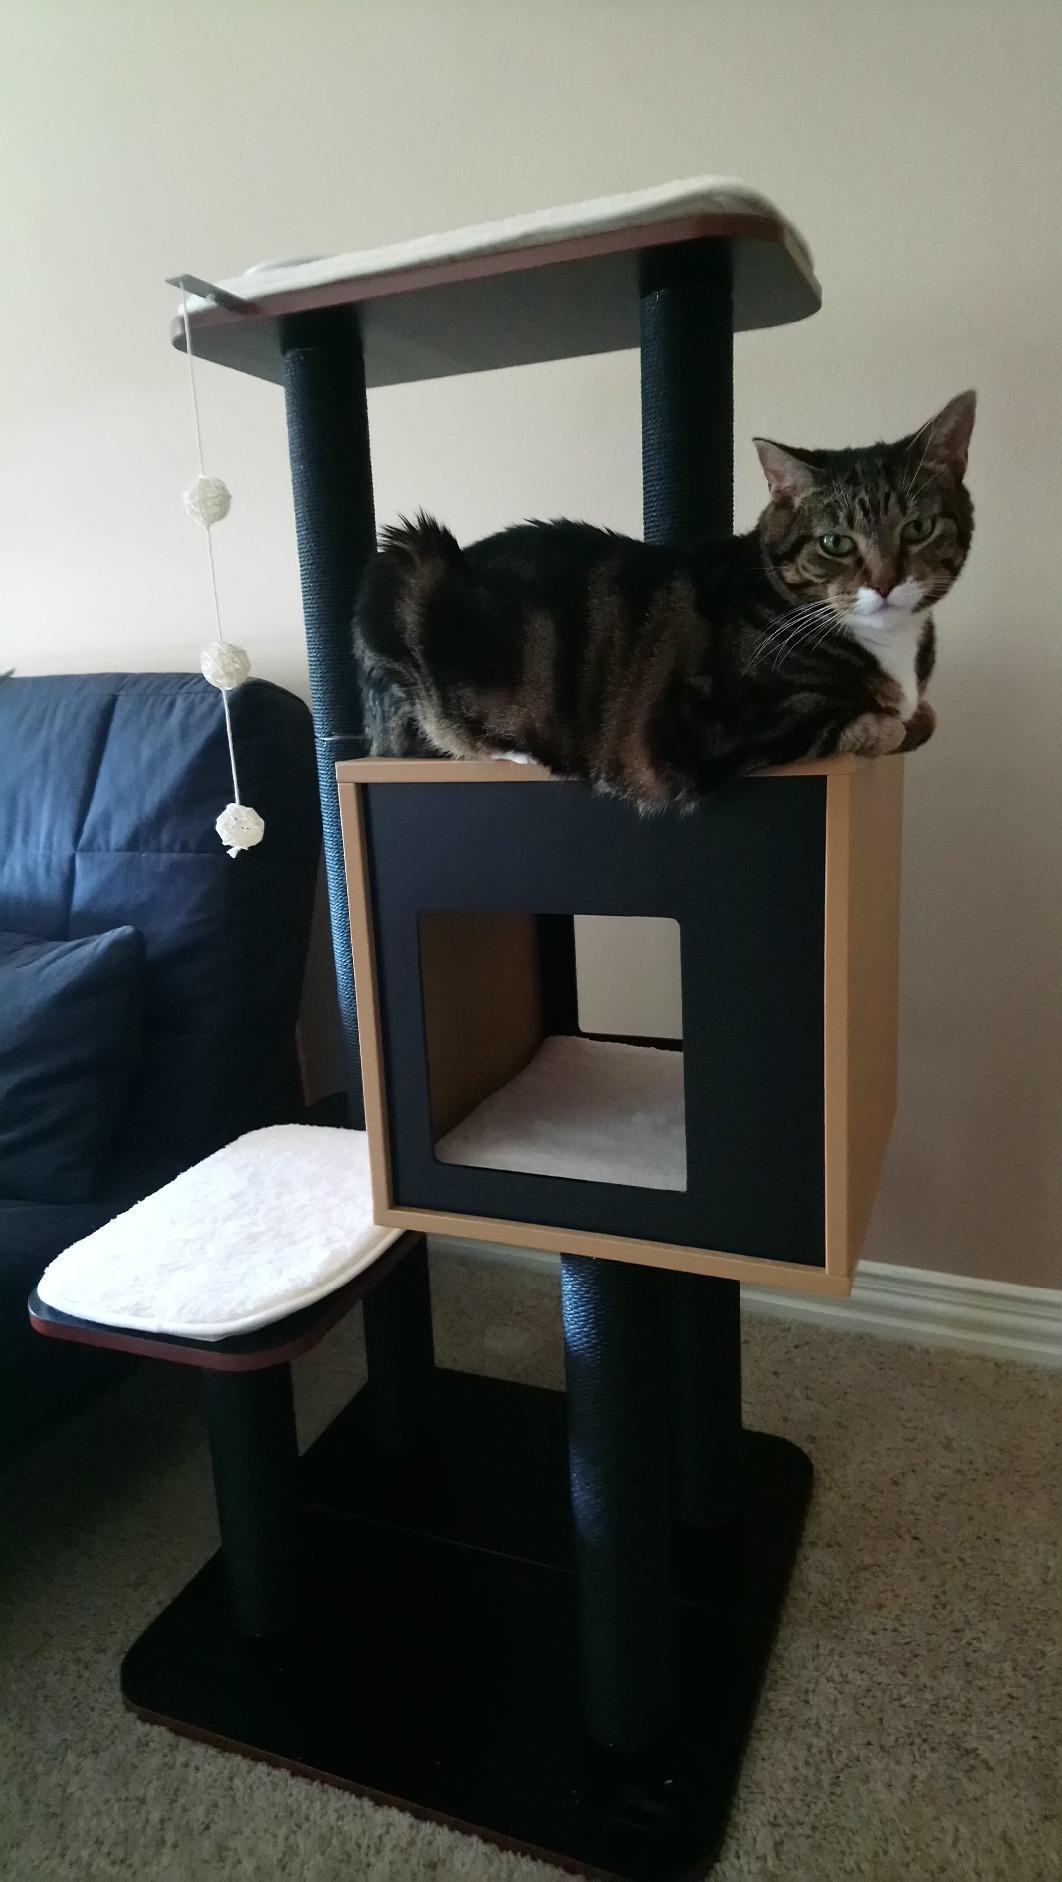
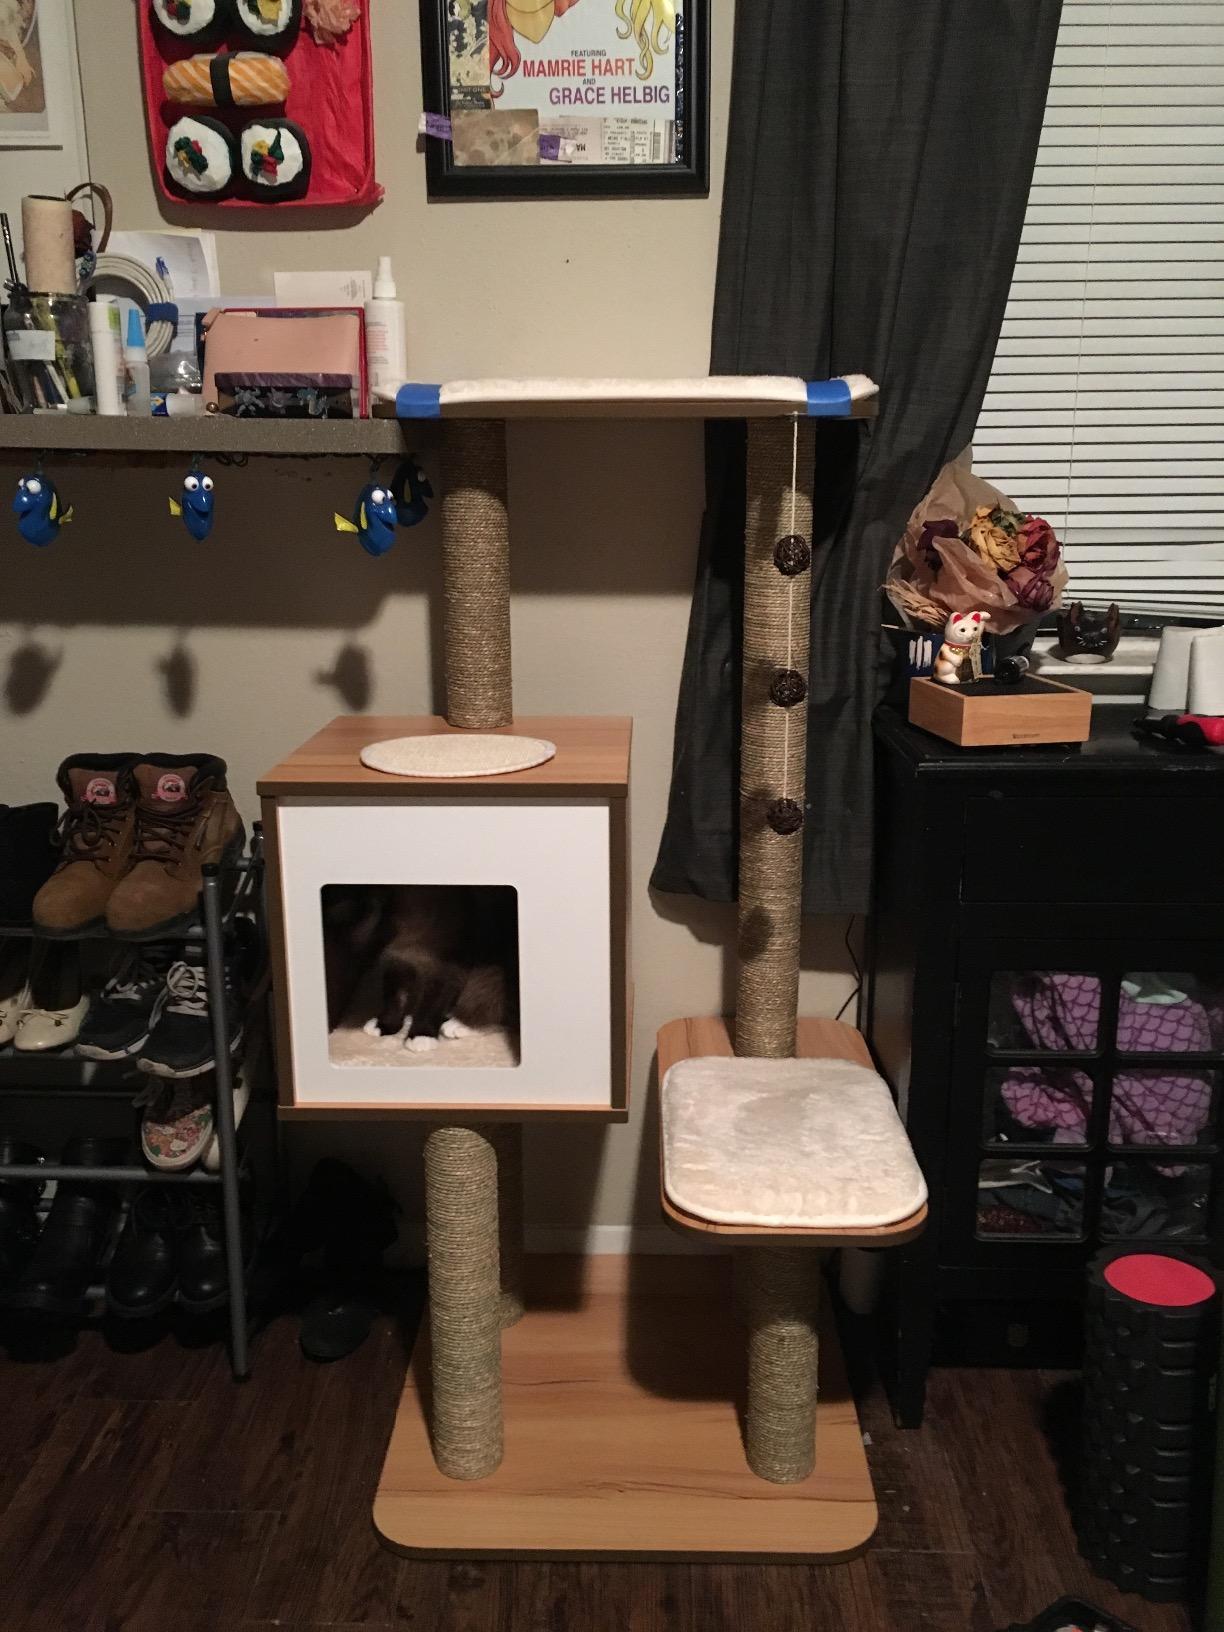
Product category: items_cat tree
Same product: no